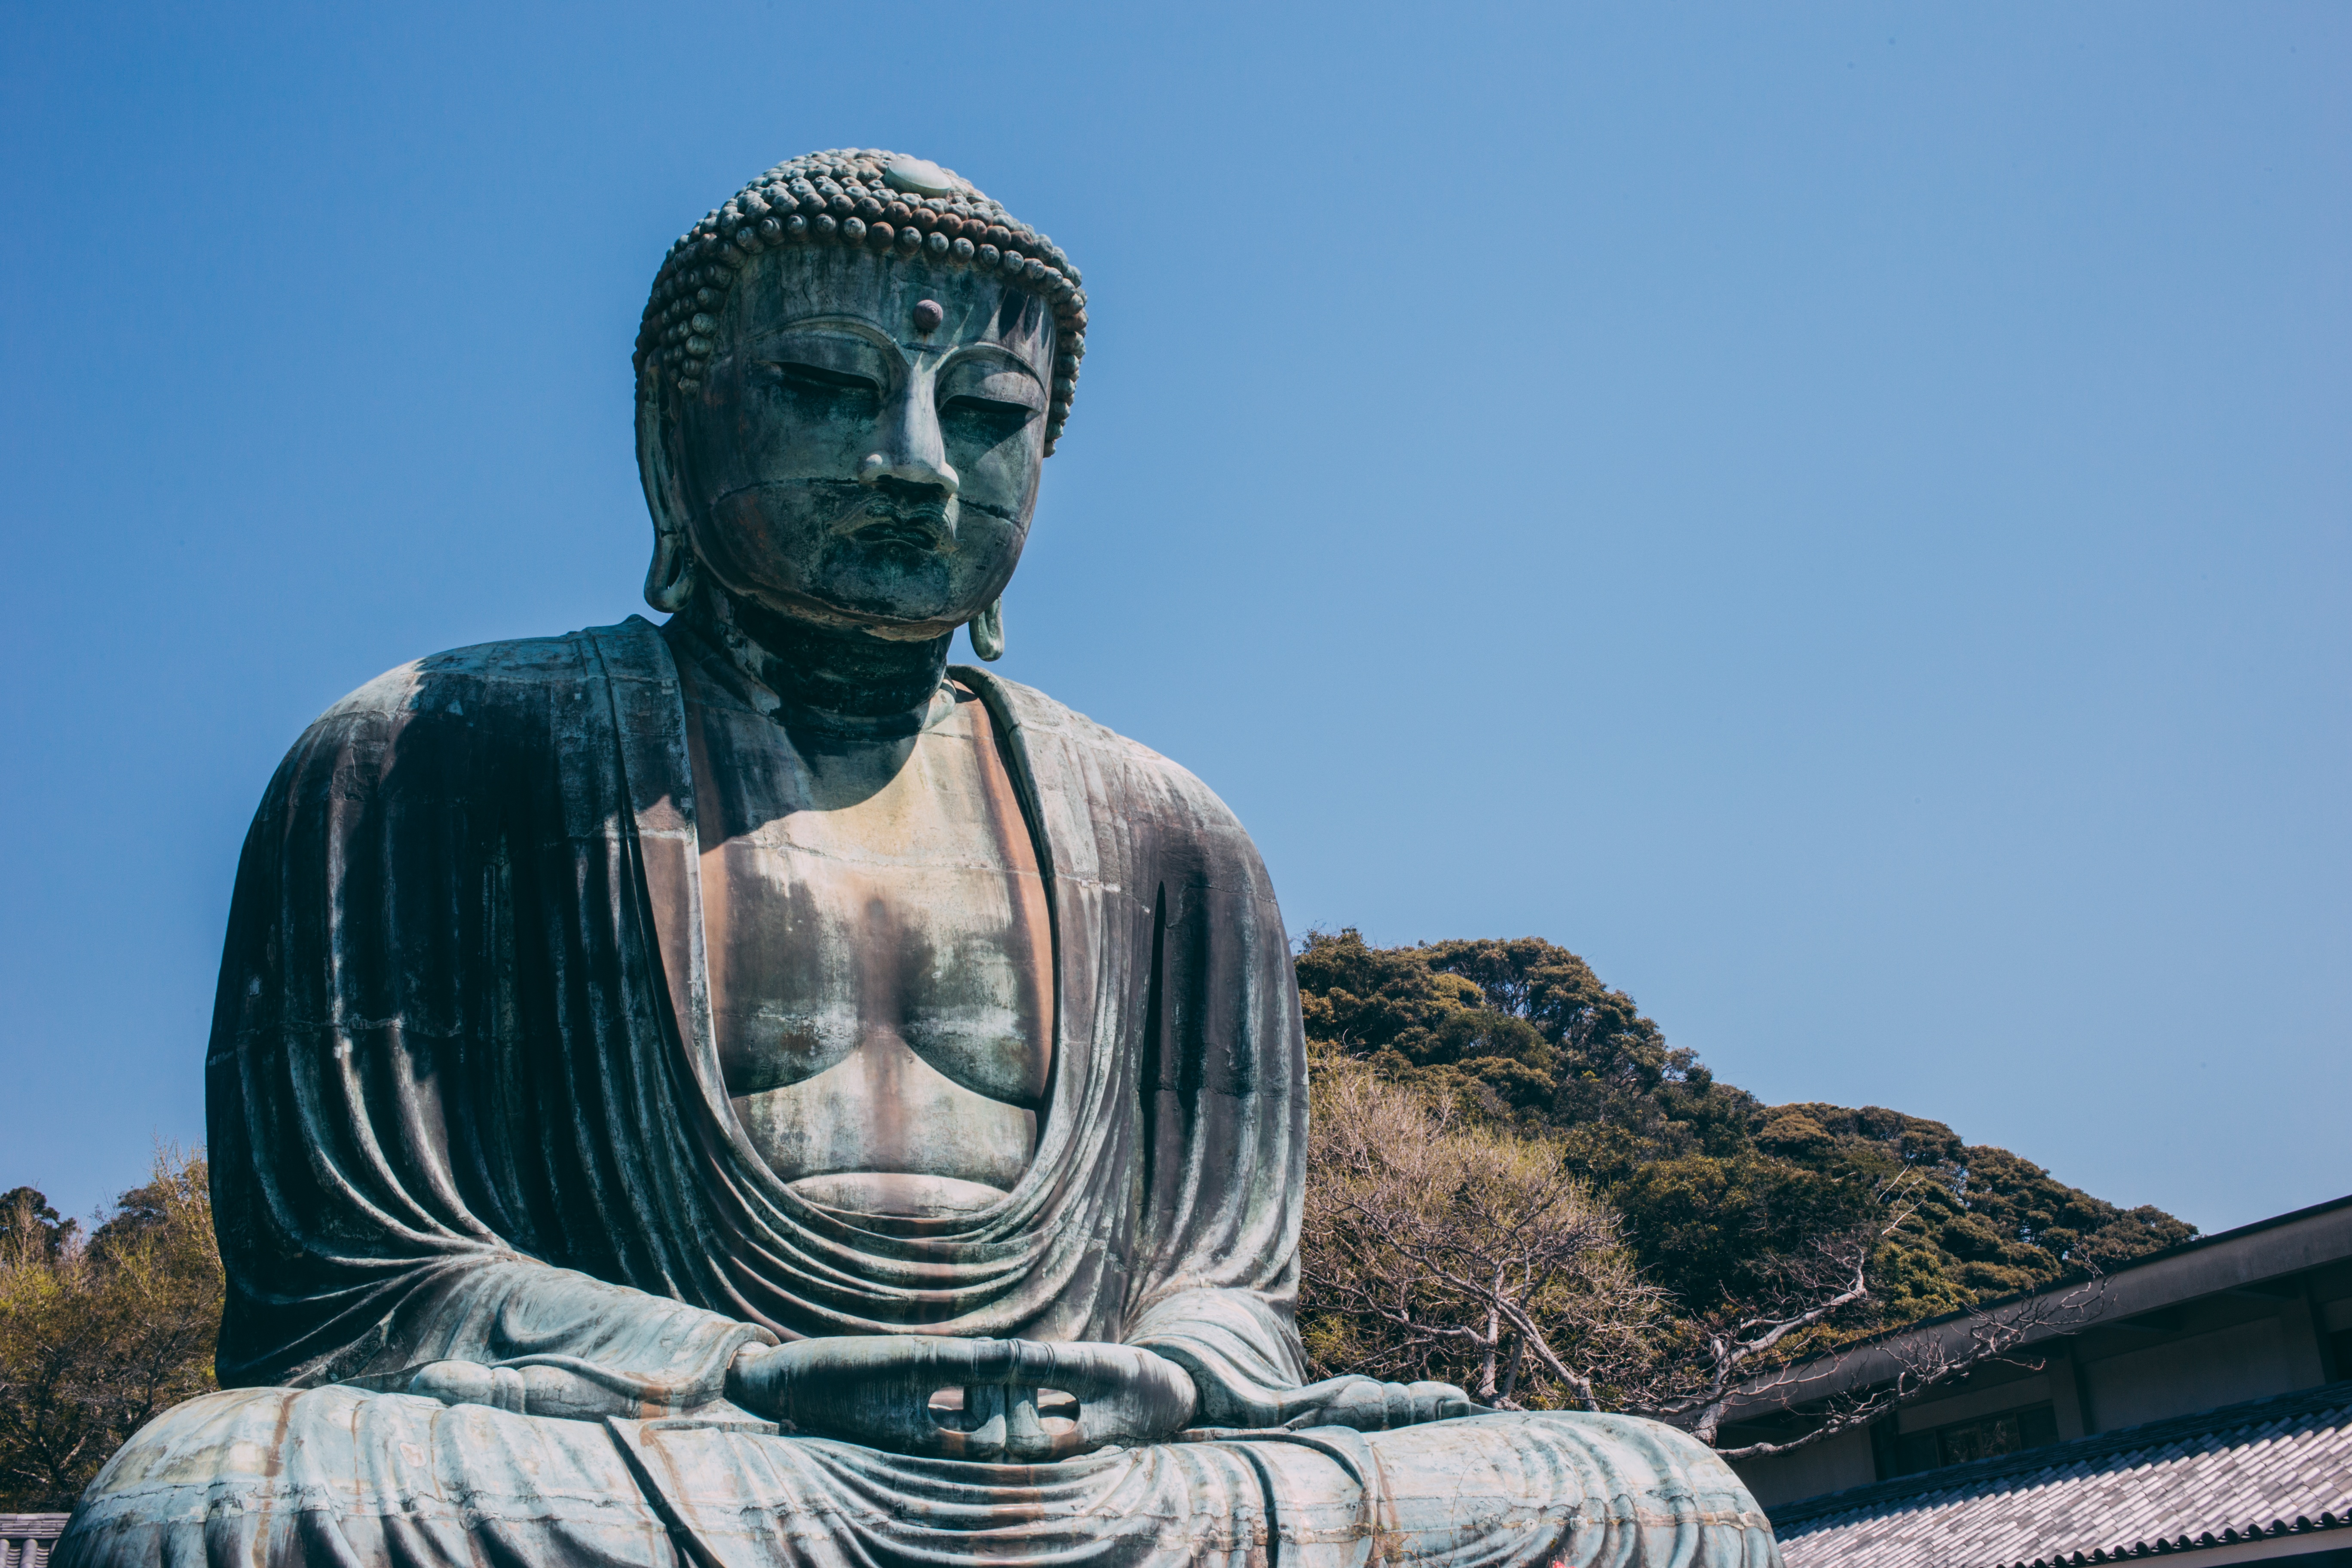
monument, statue, sculpture, art, temple, gautama buddha, ancient history, human positions